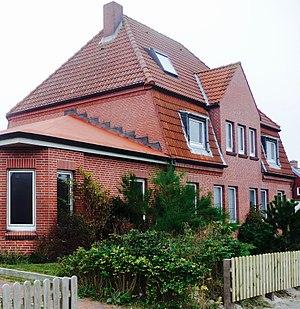
Martin Luserke est un pédagogue, conteur, romancier et dramaturge allemand. Il a été l'une des figures dominantes du courant allemand de l’Éducation nouvelle et reste comme l'un des pionniers de l'éducation en plein air. Il est le fondateur de la première école expérimentale allemande, sur l'île frisonne de Juist et le promoteur du théâtre scolaire. L'apport le plus marquant de Luserke est la pratique de l'expression dramatique amateur, dans les écoles et les instituts de formation, qui a donné un second souffle au mouvement de jeunesse allemand. Les concepts de jeu de situation et d'improvisation remontent aux initiatives prises par Luserke. Il est le premier pédagogue à avoir théorisé les apports du théâtre scolaire.